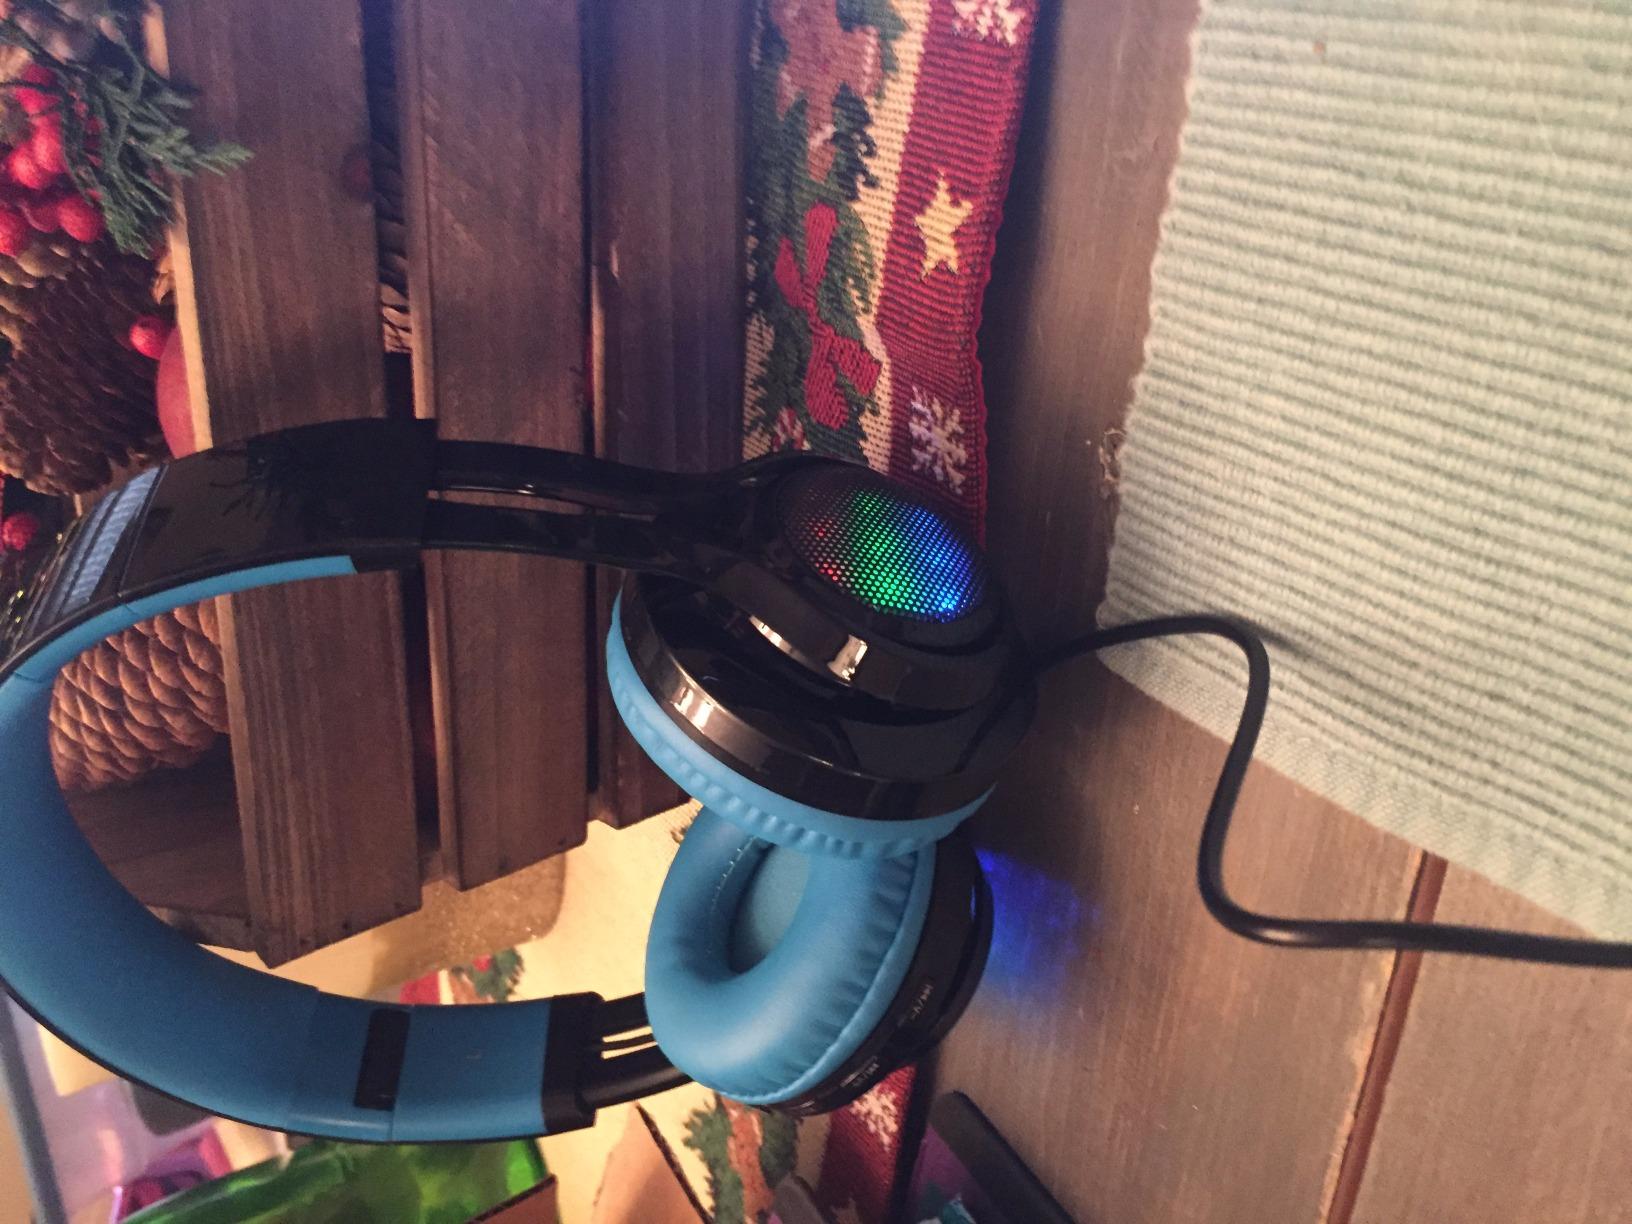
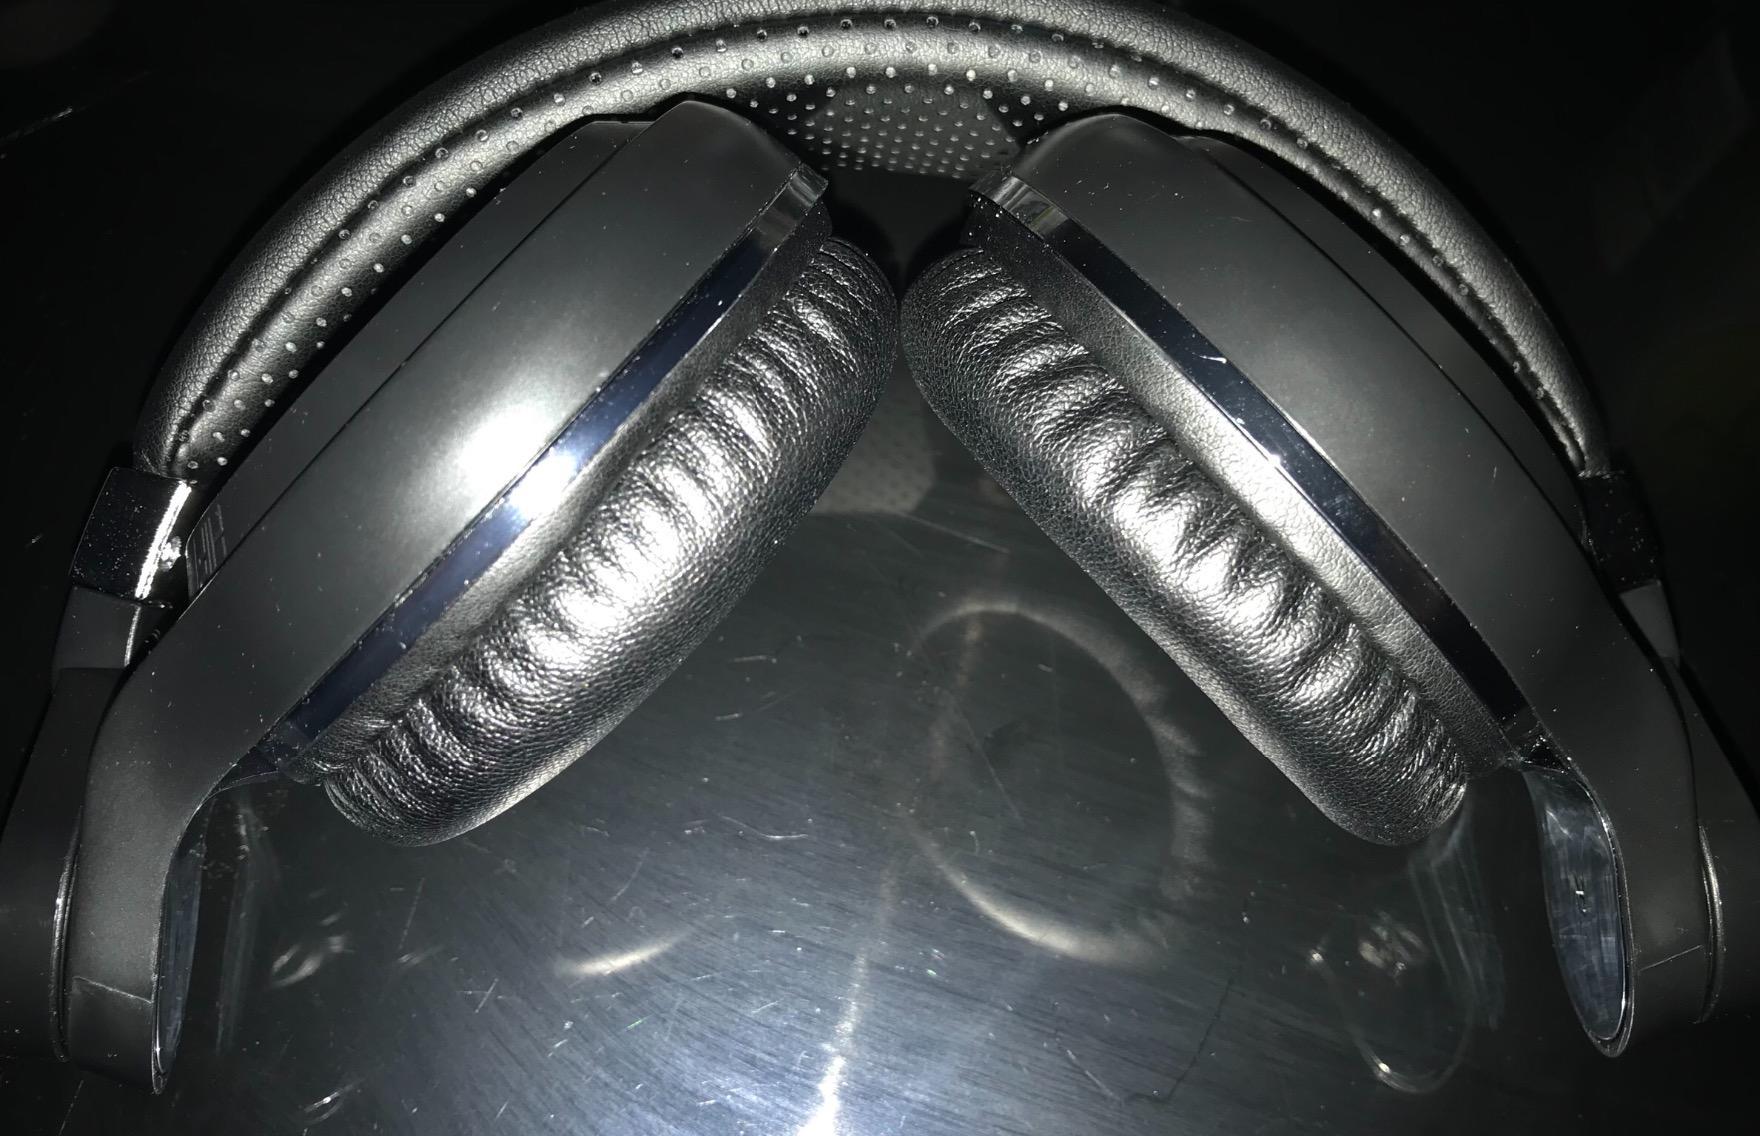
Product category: headphones
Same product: no